2016–17 American Athletic Conference men's basketball season

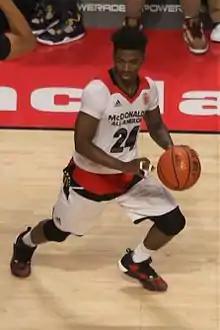
Alterique Gilbert at the 2016 McDonald's All-American Game

AAC Media Day took place October 24, 2016, in Philadelphia, Pennsylvania. Cincinnati was picked to win the conference's regular season (six votes) with Connecticut a close second (five votes).